Sebastian Calleja

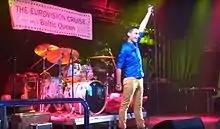
Calleja performing "Golden Boy" guest performance during the OGAE Eurovision Cruise 2016 in Helsinki

Calleja after winning the OGAE Eurovision Song Contest in Berlin Germany was invited to sing at the Eurovision Cruise that goes from Helsinki, Finland to Tallinn, Estonia.